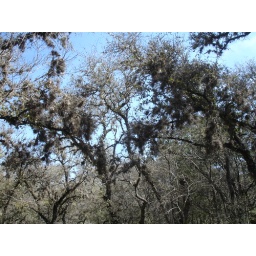
The oak trees here have air plants all over them.